The Amusements of Private Life

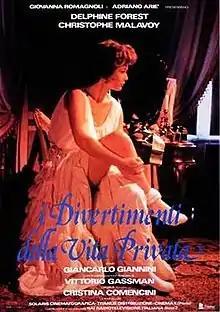

The Amusements of Private Life) is a 1990 Italian-French comedy film co-written and directed by Cristina Comencini. According to the film critic Paolo Mereghetti, the film is very ambitious and has a careful attention to detail but also has some awkwardness and a confusing plot.